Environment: real
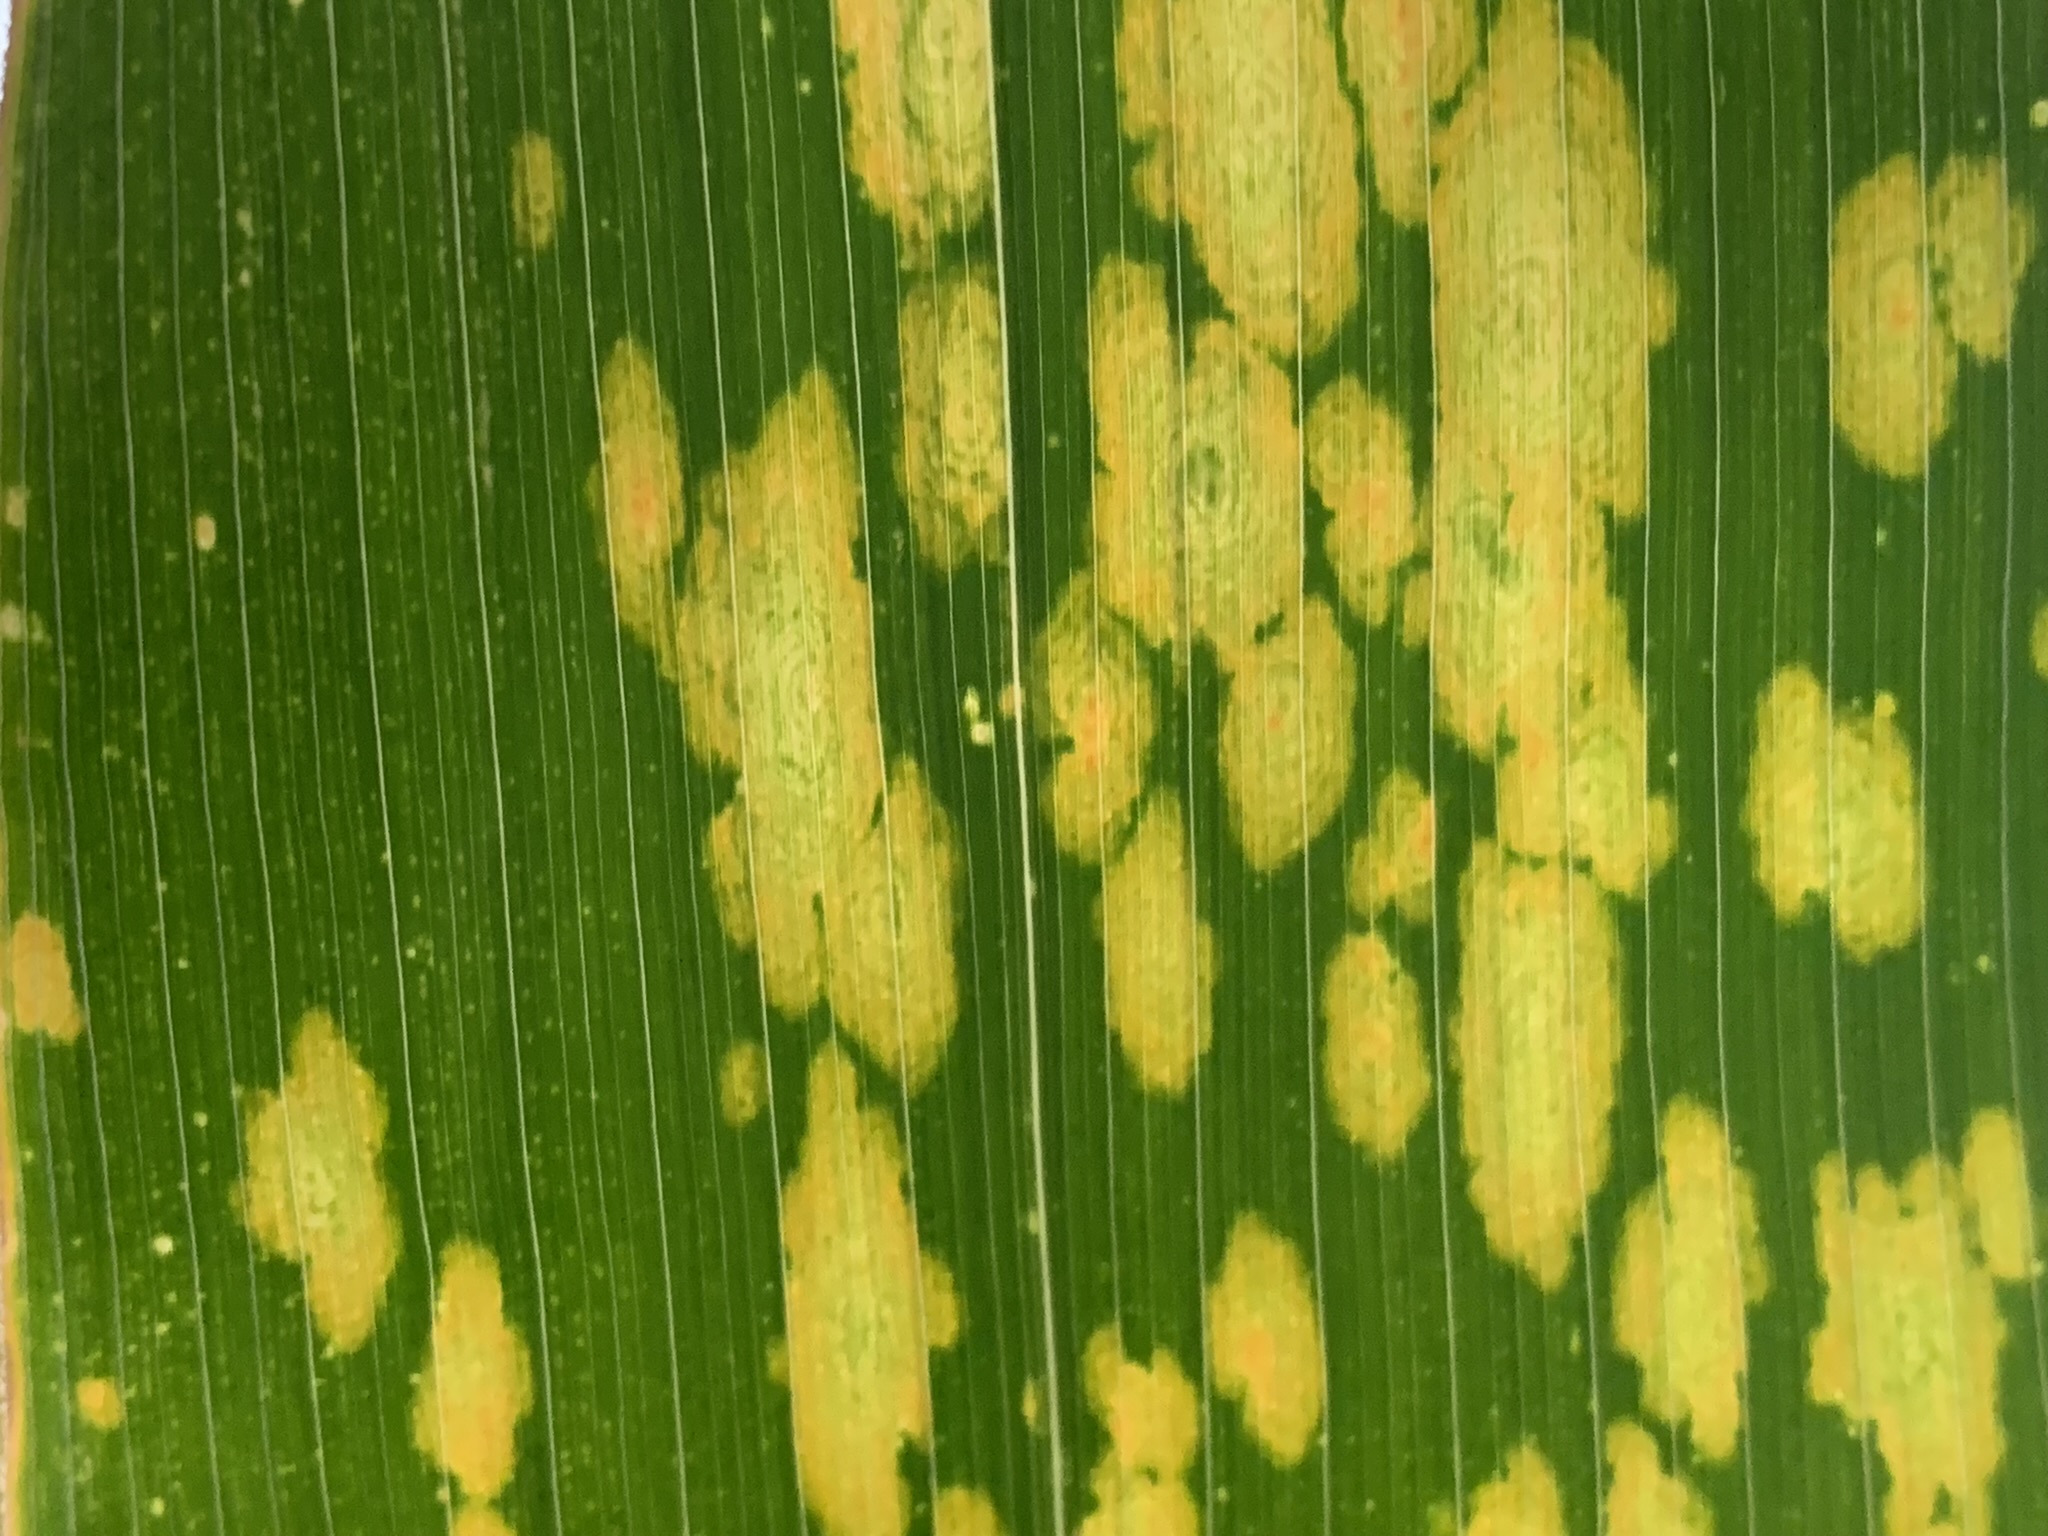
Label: lethal_necrosis